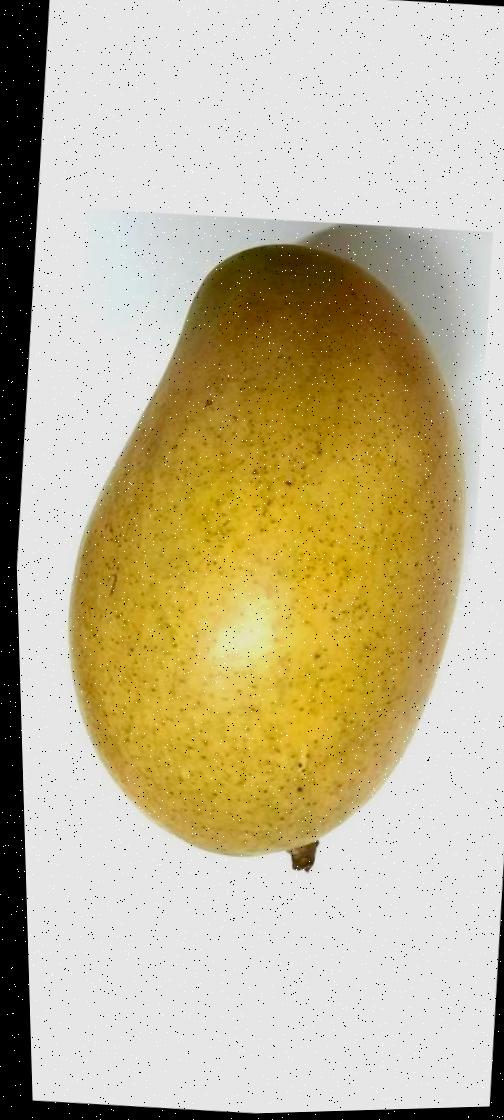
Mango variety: Shada